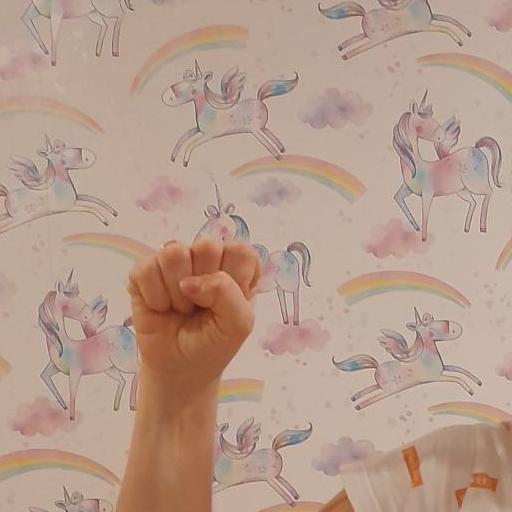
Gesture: fist